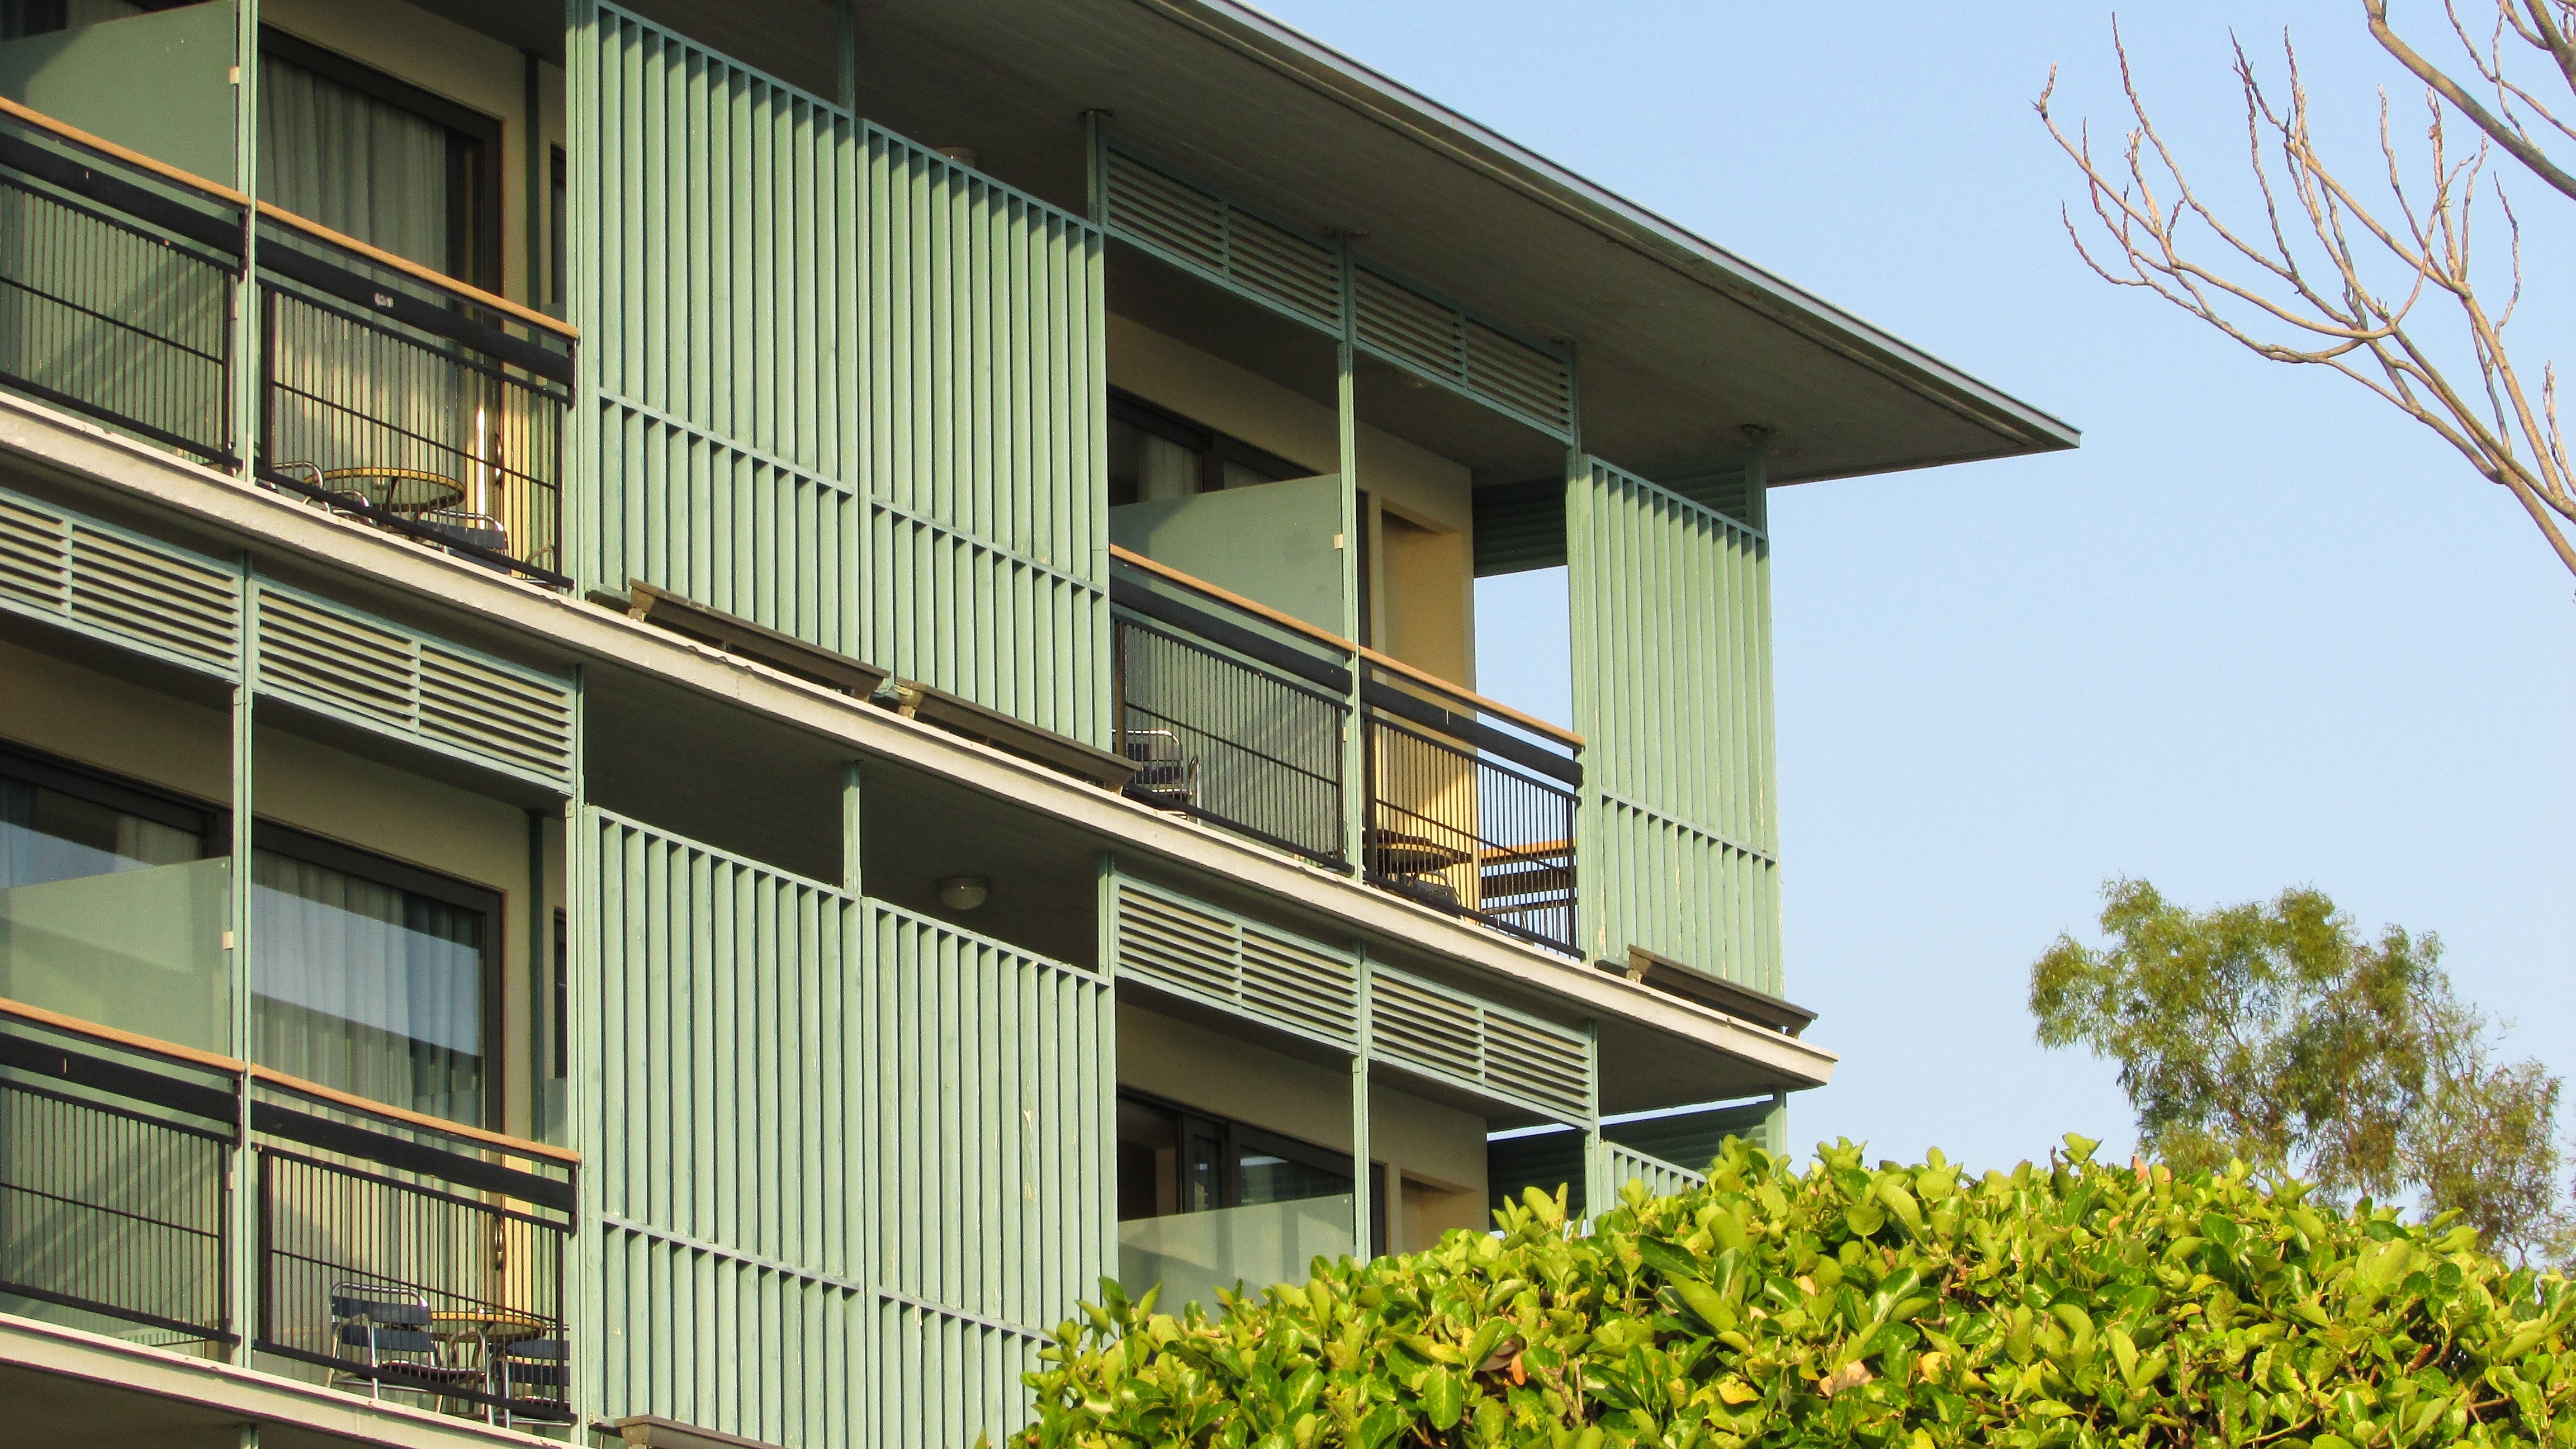
architecture, house, building, home, facade, property, professional, apartment, modern, design, hotel, greece, estate, commercial building, headquarters, siding, condominium, neighbourhood, real estate, volos, residential area